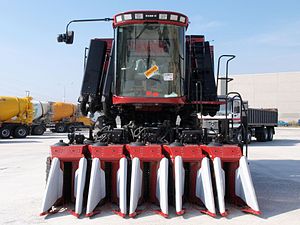
Case IH
En bomuldshøster fra Case IH
Case IH er en fremstillingsvirksomhed, der producerer jordbrugsmaskiner og traktorer. Virksomheden var tidligere selvstændig, men Case IH er siden 2013 ejet af CNH Industrial, der driver sit eget mærke i den multinationale moderkoncernen.